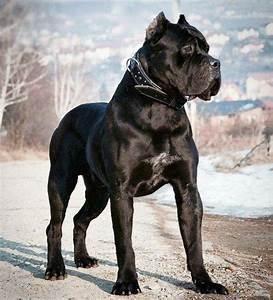
dog